Radio in the United States

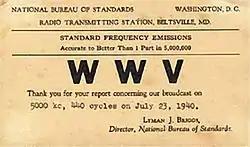
1940 QSL card for WWV in Maryland, a government operated shortwave station used for broadcasting time signals

A number of attempts were made to form a "third network" to compete with NBC and CBS, most of which, including the Amalgamated Broadcasting System in 1933, were unsuccessful. However, the next year several independent stations successfully formed the Mutual Broadcasting System in order to exchange syndicated programming, including "The Lone Ranger".